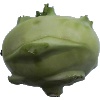
Label: kohlrabi